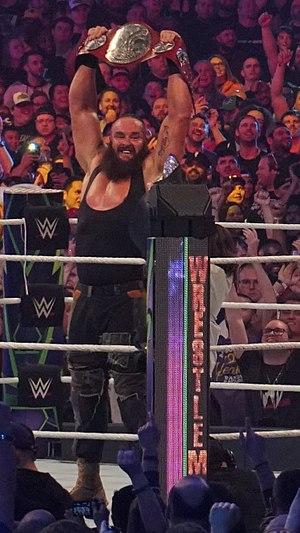
Adam Joseph Scherr dit Braun Strowman, est un homme fort, catcheur et acteur américain. Il travaille actuellement à la World Wrestling Entertainment, dans la division SmackDown. Il est aussi surnommé « The Monster Among Men », grâce à son physique imposant.